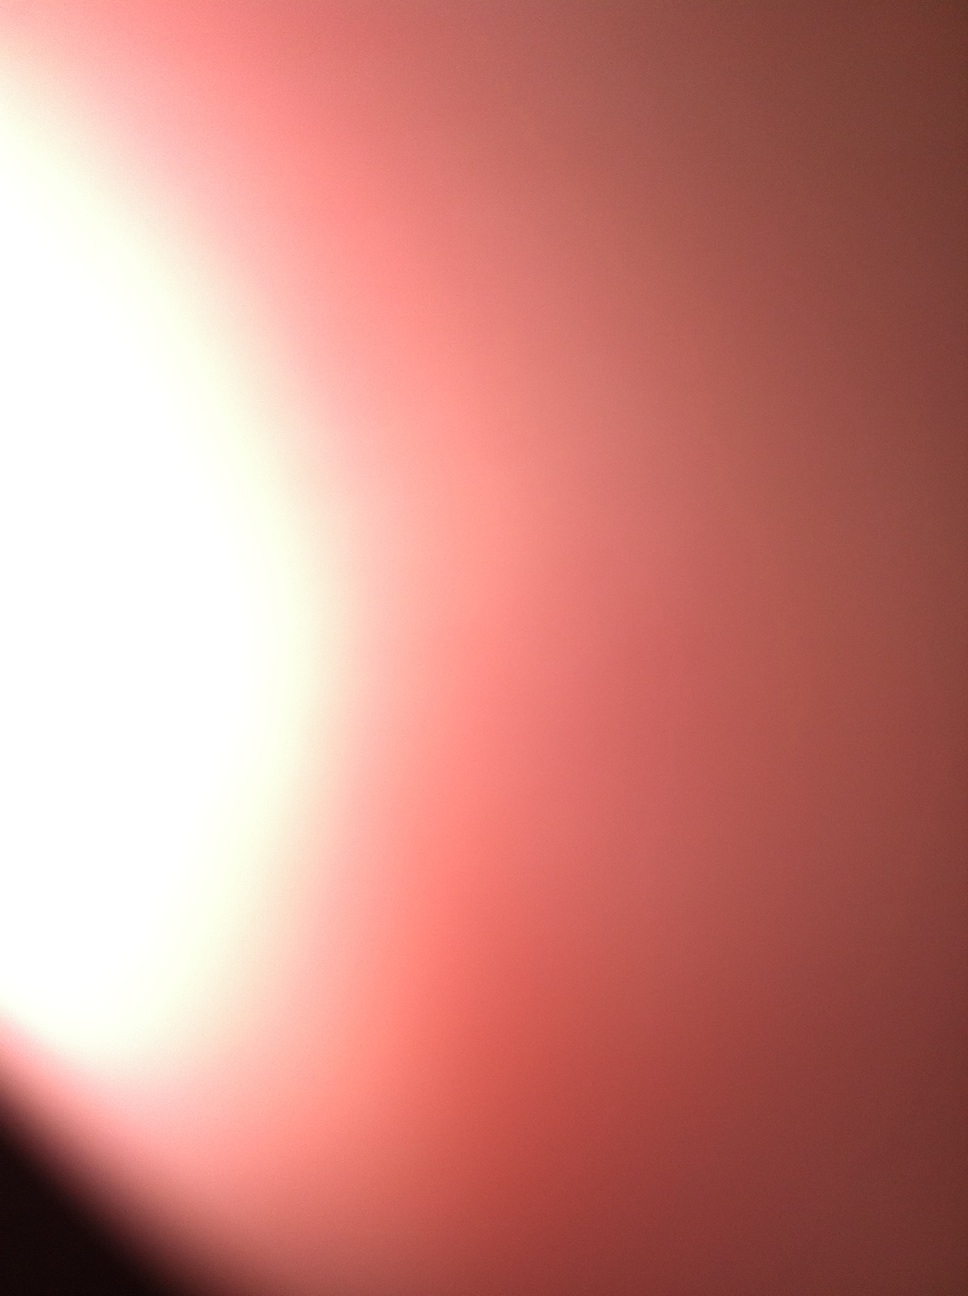Question: What is this?
Answer: unanswerable